Luna Nera

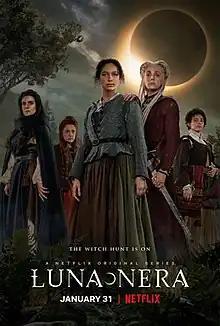
Poster

Luna Nera (English: "Black Moon") is an Italian historical fantasy television series created by Francesca Manieri, Laura Paolucci and Tiziana Triana, starring Nina Fotaras, Giorgio Belli, Gloria Carovana and Giandomenico Cupaiuolo.